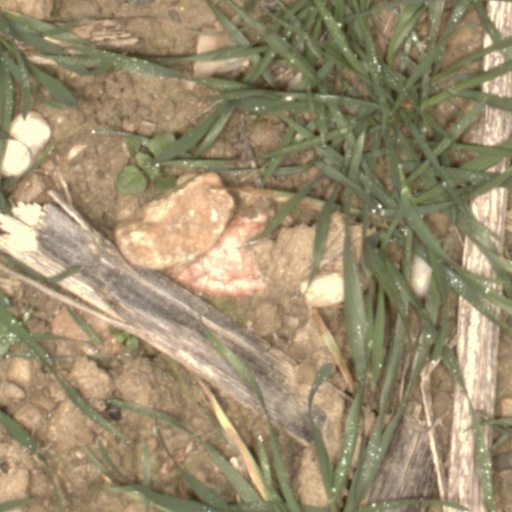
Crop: wheat